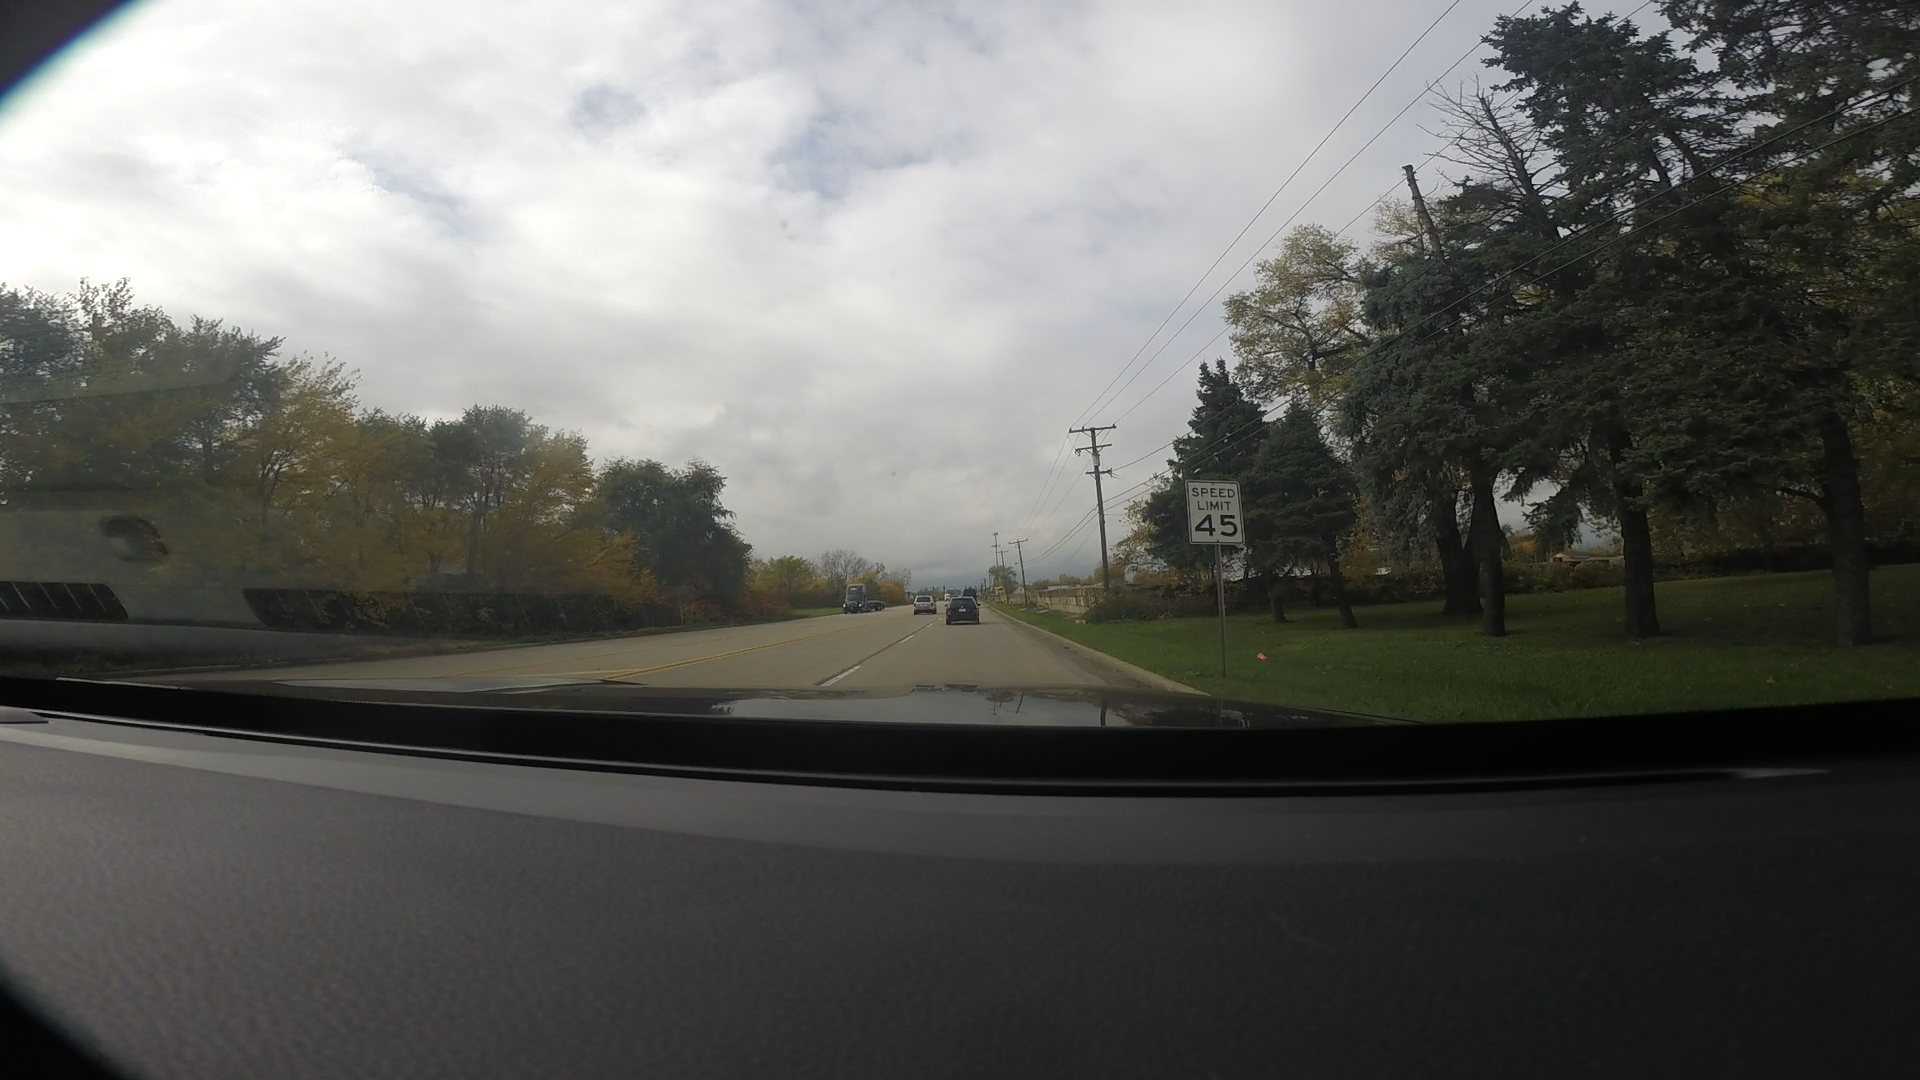
Speed limit sign label: mph45